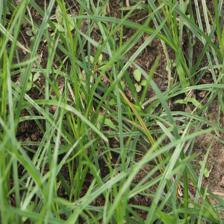
Label: Grass